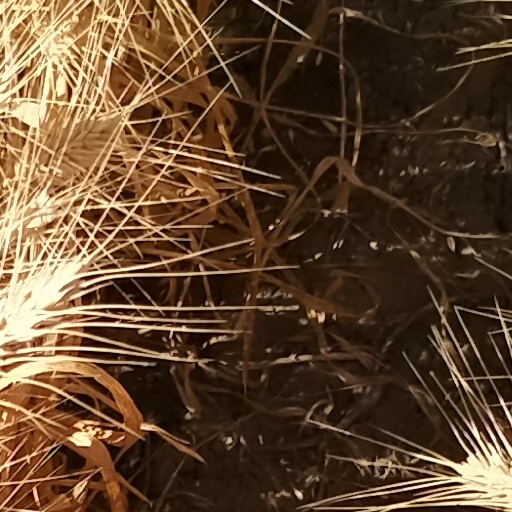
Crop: wheat